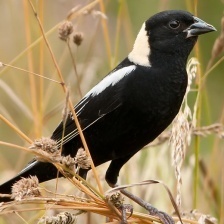
Species: BOBOLINK
Scientific name: DOLICHONYX ORYZIVORUS